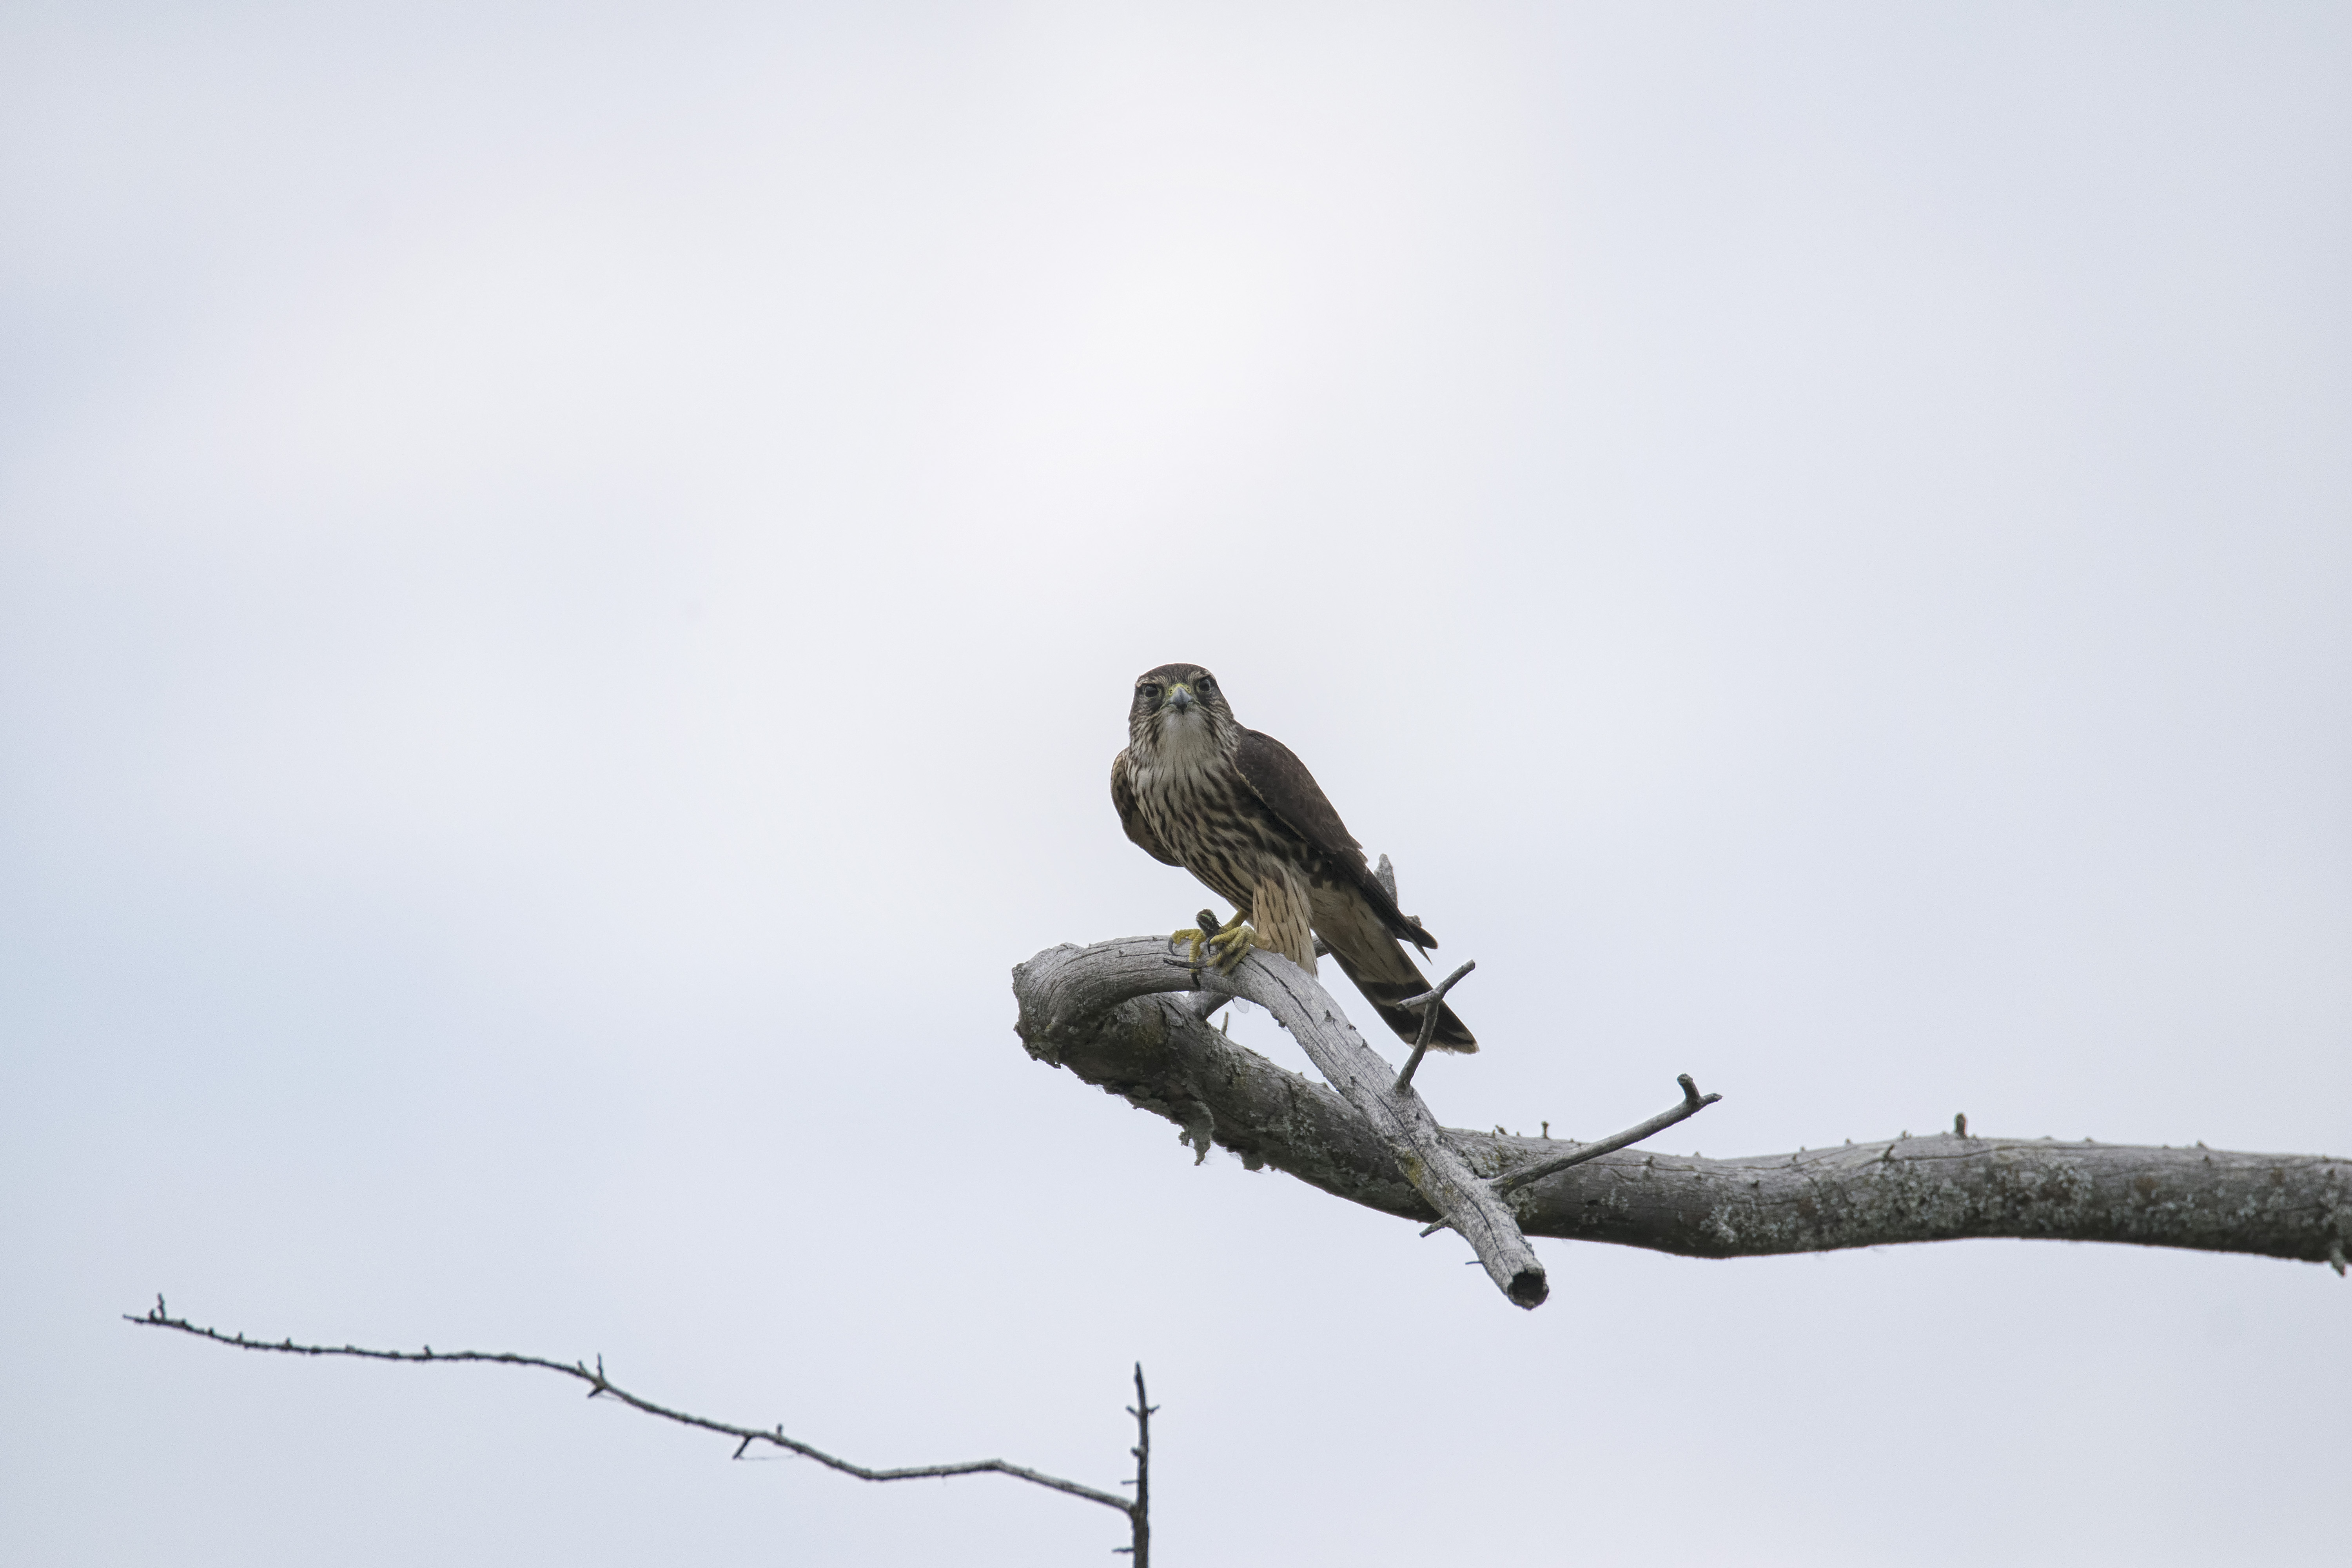
branch, bird, wing, beak, hawk, fauna, bird of prey, canada, vertebrate, quebec, sherbrooke, oiseau, faucon, merillon, merlin, accipitriformes